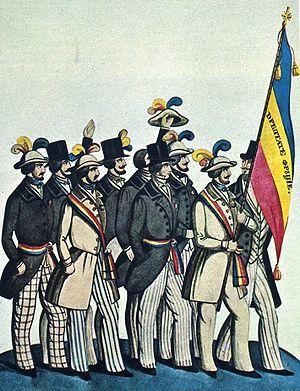
Le drapeau de la Roumanie est le pavillon national, le drapeau civil et le drapeau d'État de la Roumanie. Il est composé de trois couleurs : bleu, jaune et rouge. Il ressemble au drapeau du Tchad sauf que les teintes de bleu sont différentes entre ces deux drapeaux.
Les expressions Roumains de France ou diaspora roumaine en France désignent des personnes nées en Roumanie et vivant en France.